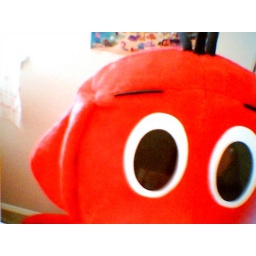
The big red dog in my room